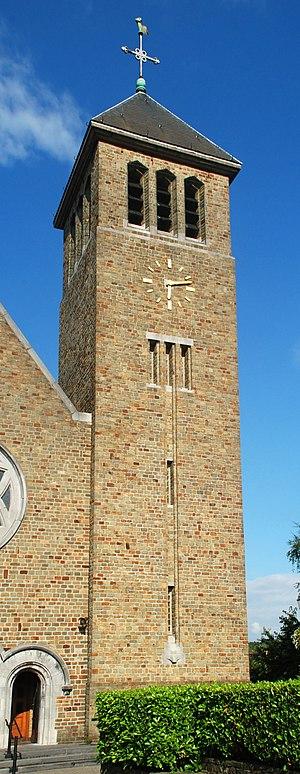
Belgique - Babant wallon - Ottignies - Eglise Saint-Géry de Limelette (néo-roman 1955)
L'église Saint-Géry est une église de style néo-roman située à Limelette, section de la ville belge d'Ottignies-Louvain-la-Neuve, située en Région wallonne dans la province du Brabant wallon.